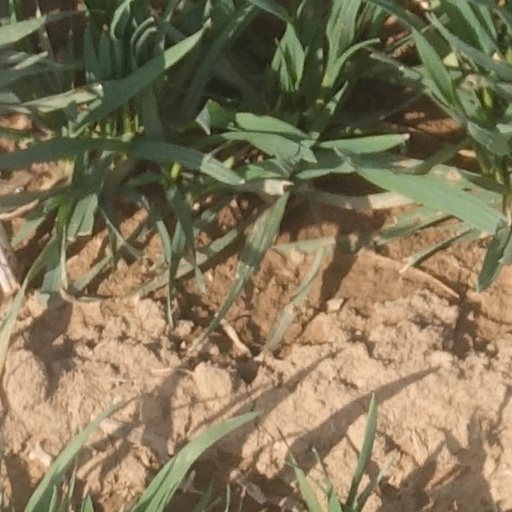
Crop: wheat